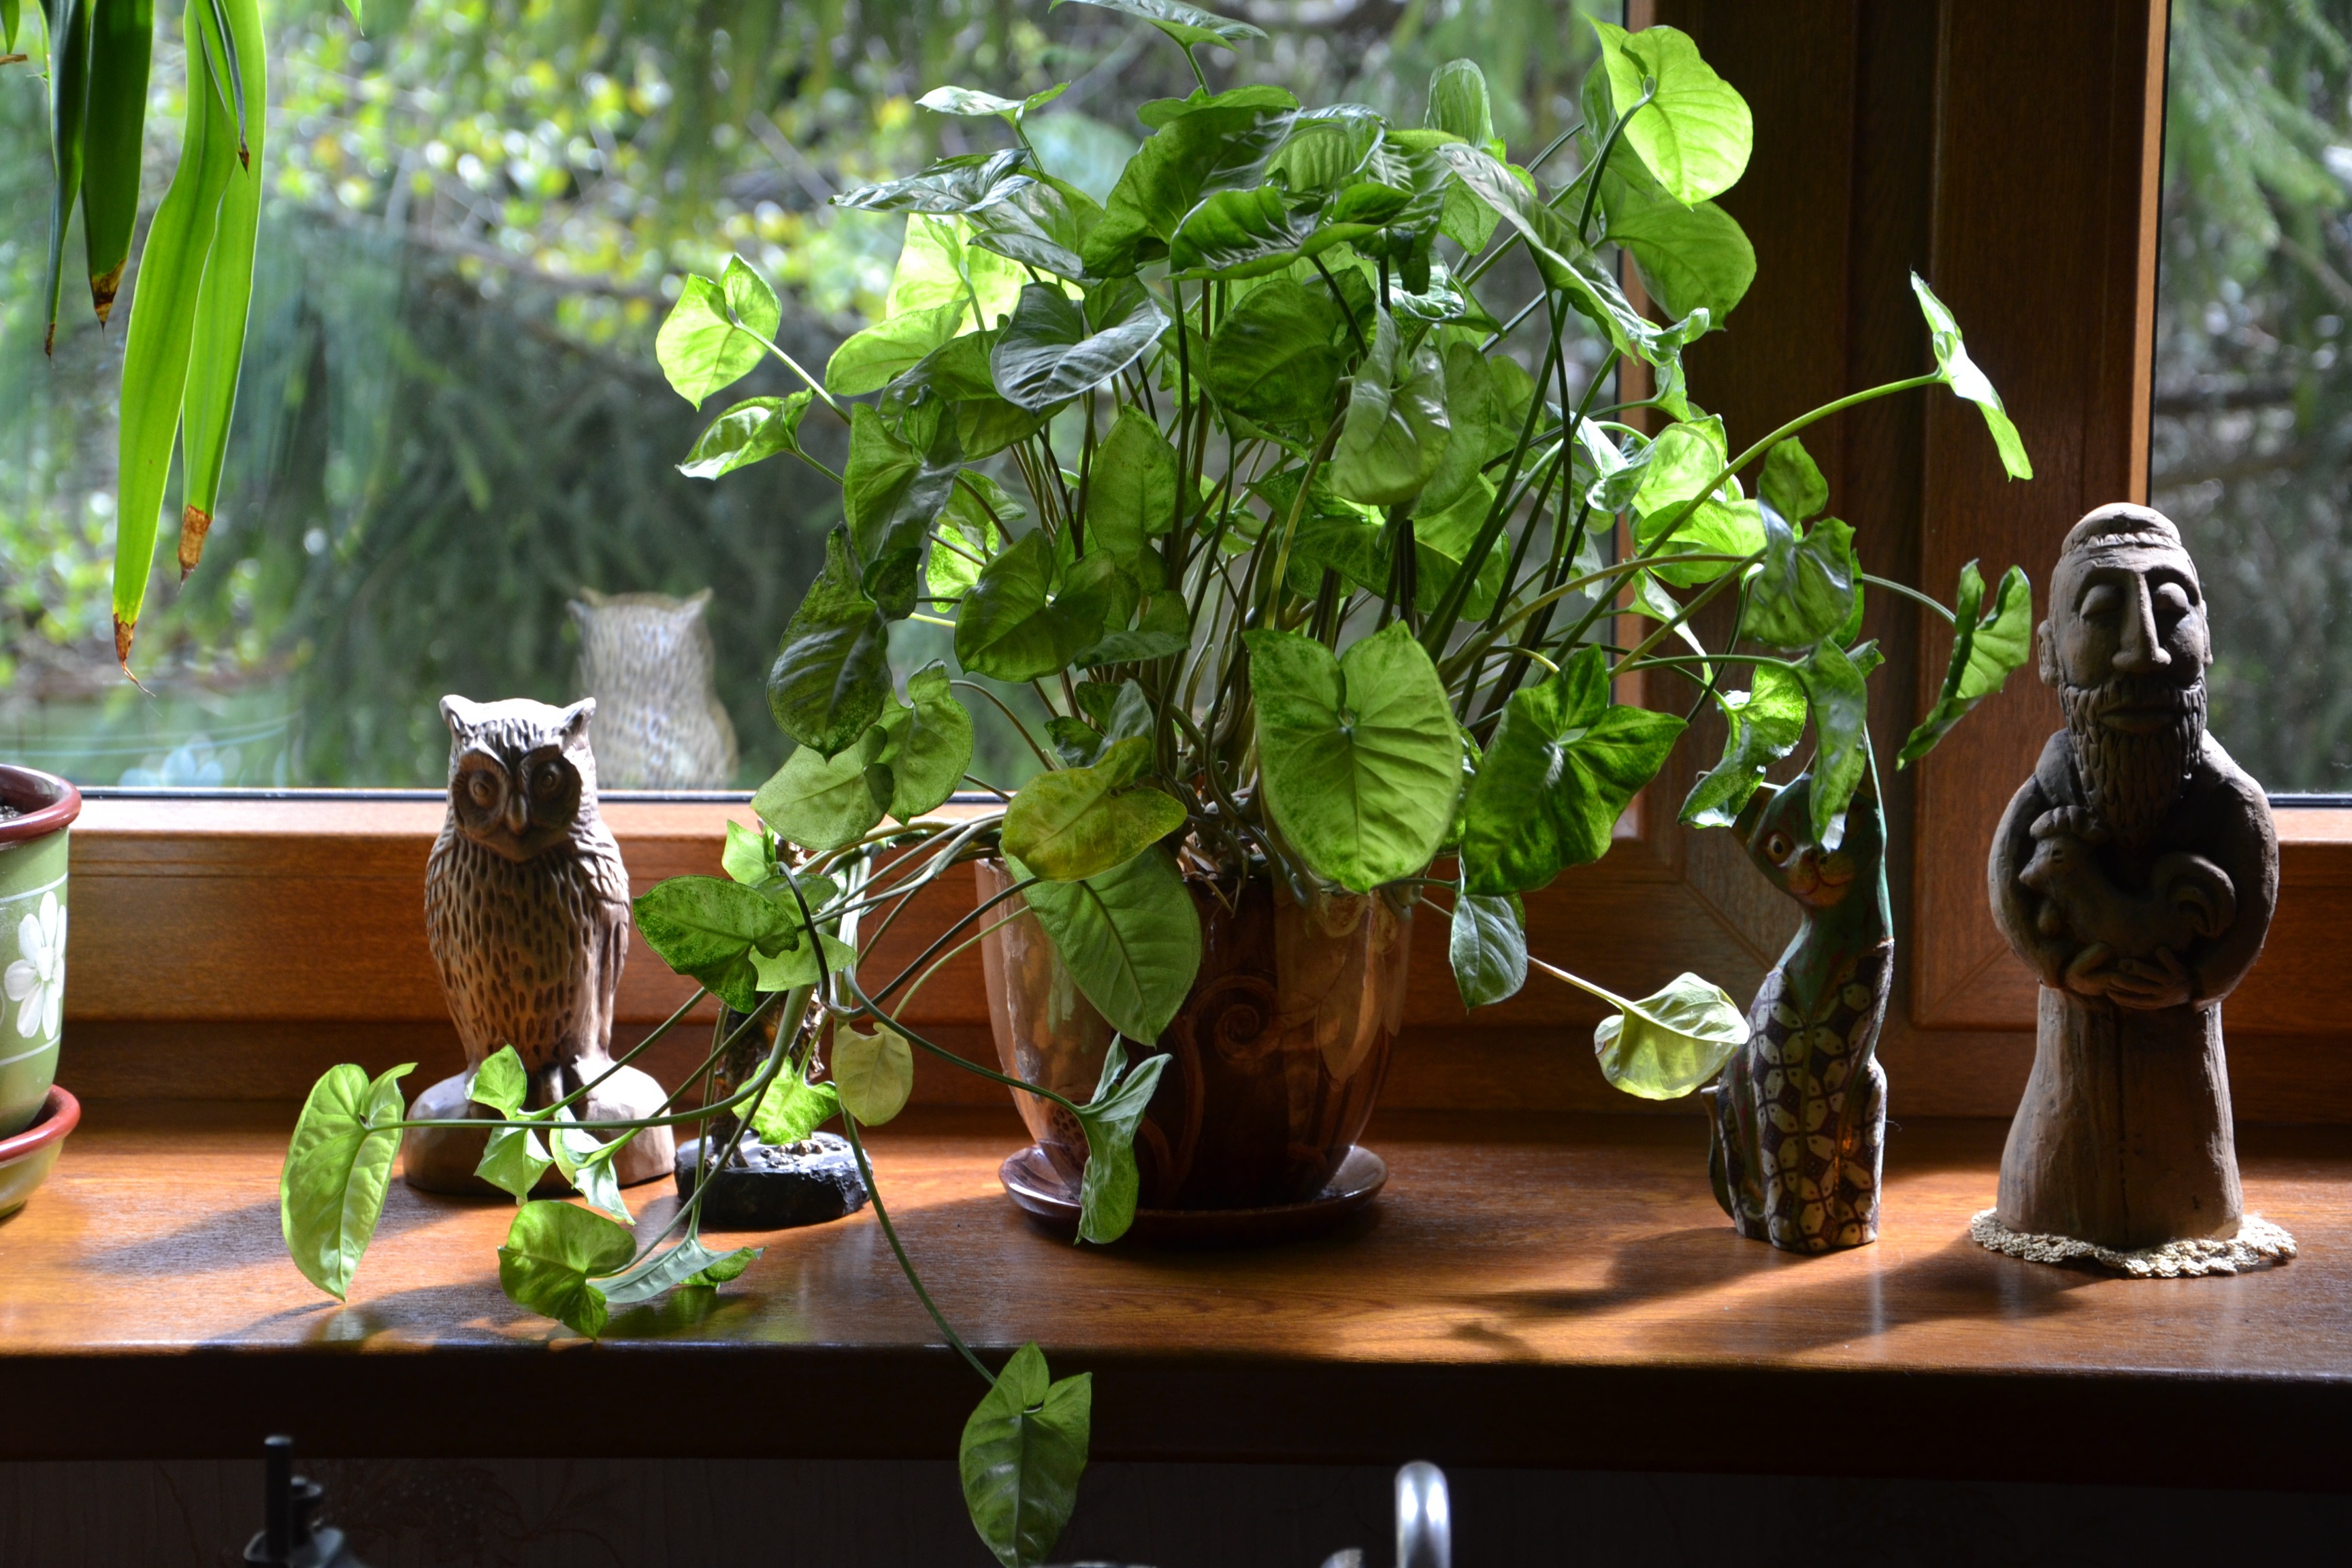
nature, plant, leaf, flower, window, foliage, green, herb, window sill, flora, plants, houseplant, flower pot, potted, beauty, flowerpot, clay, figurines, woodcarvings, the window, the window sill, glinane